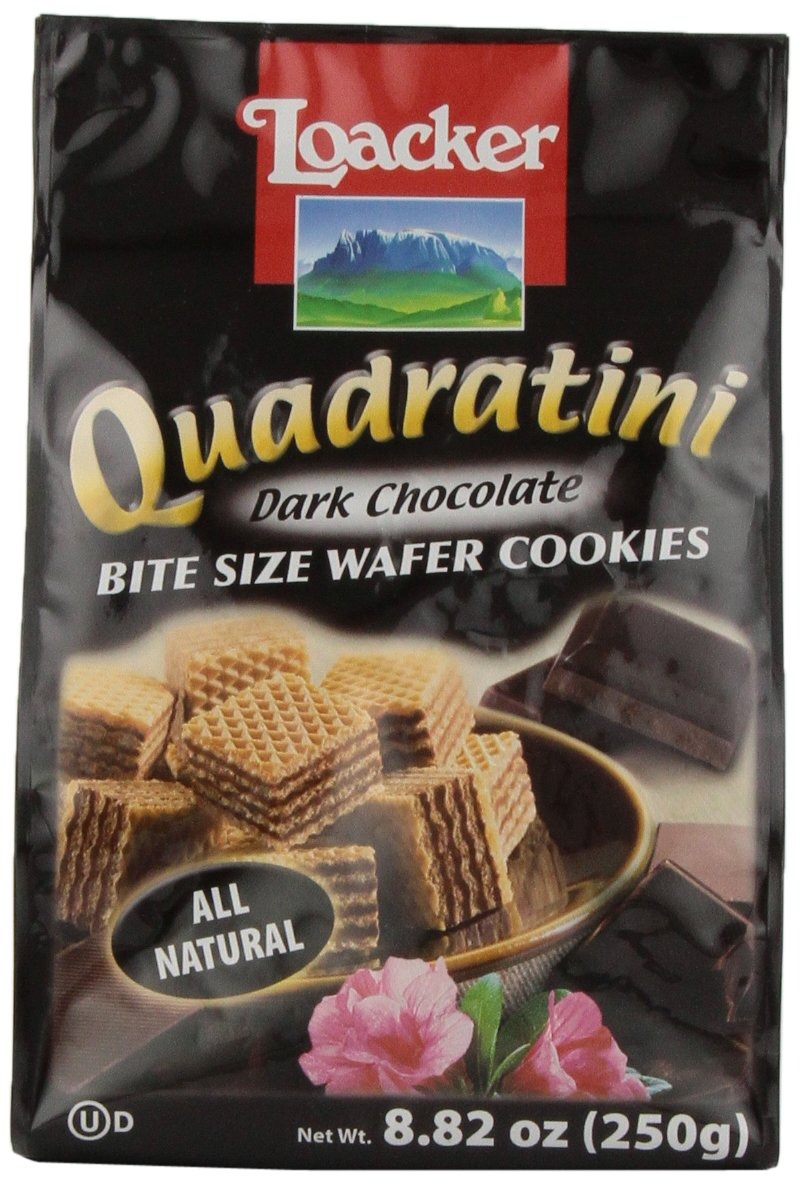
Item Name: Loacker Quadratini Dark Chocolate Creme Wafer Cookies, 8.82 Ounce
Value: 8.82
Unit: Ounce

Price: 9.49